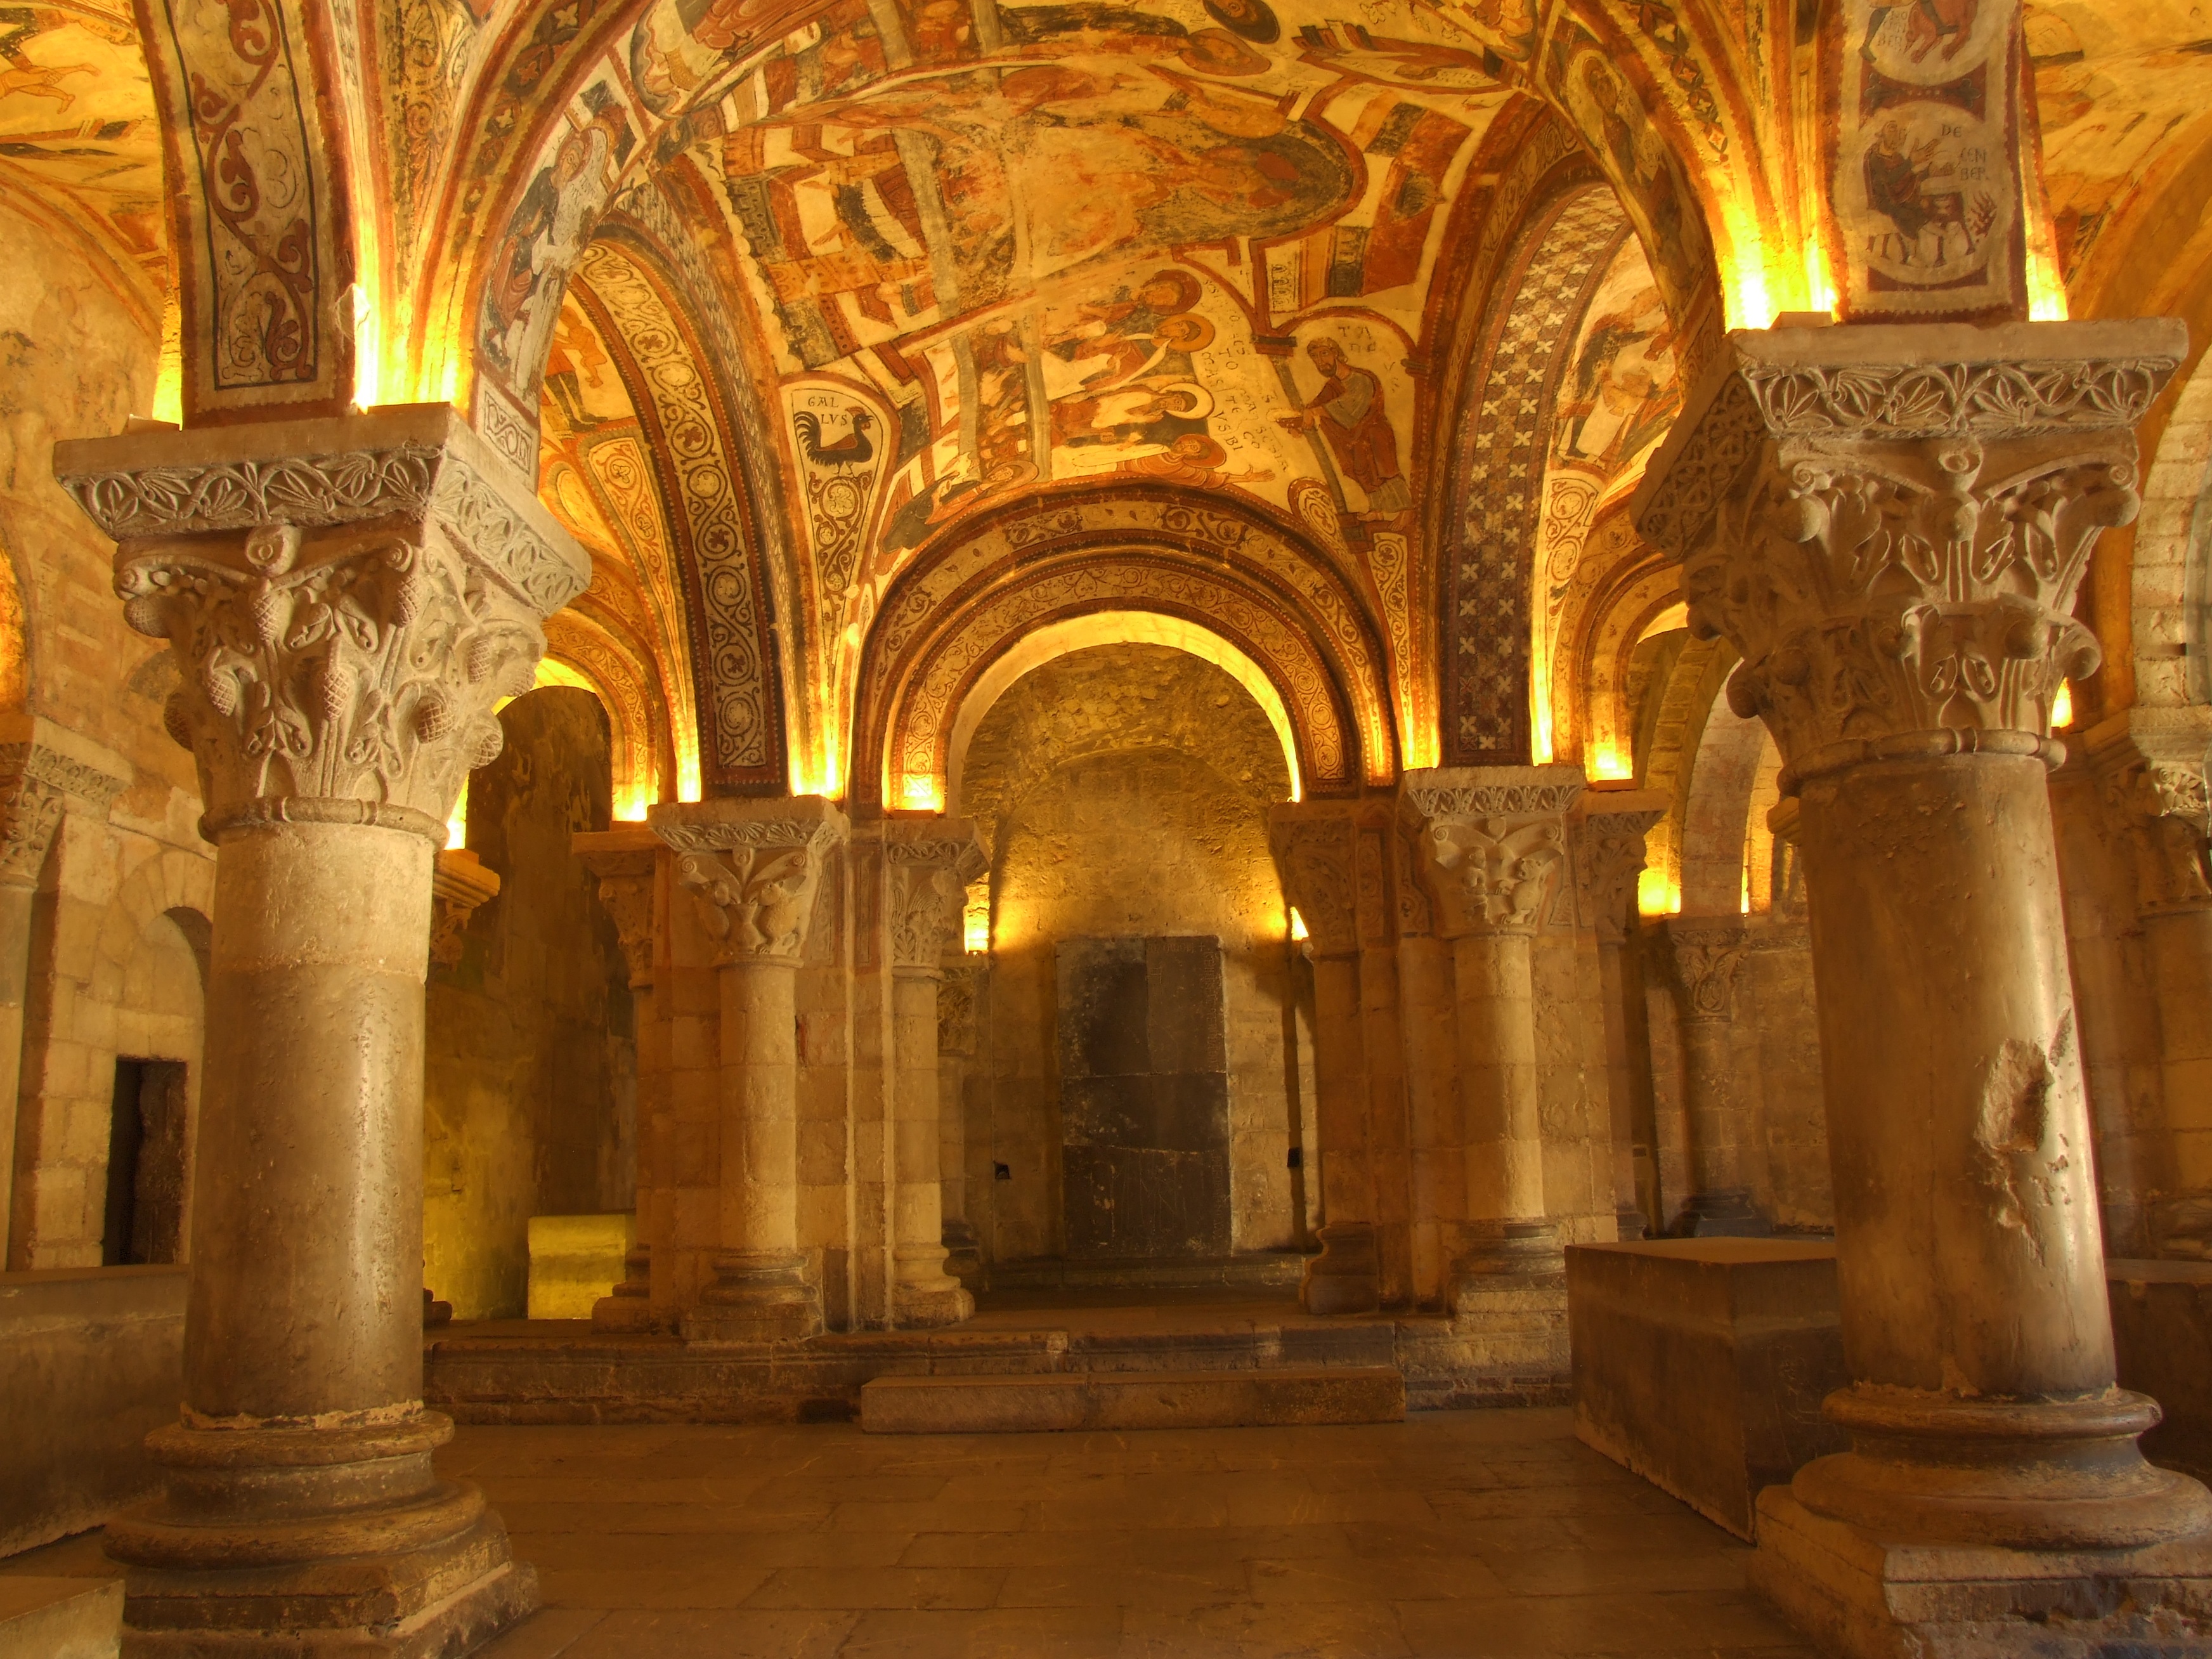
structure, building, palace, arch, column, church, cathedral, place of worship, spain, temple, monastery, leon, basilica, pantheon, kings, crypt, ancient history, byzantine architecture, san isidoro